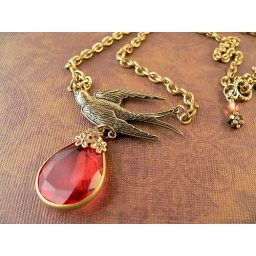
Vintage, faceted, lucite pendant charm in vibrant red, tiny floral brass flower charm, brass bird connector, vintage brass chain.